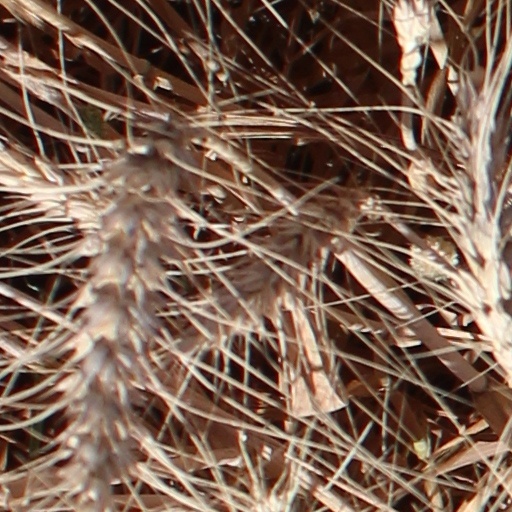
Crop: wheat